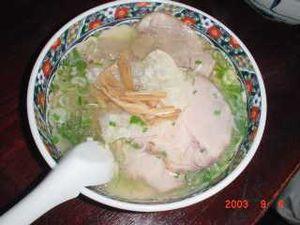
Hakodate est la troisième ville de l'île de Hokkaidō au Japon, derrière Sapporo et Asahikawa. La ville a pendant longtemps été l'unique porte d'entrée pour accéder à Hokkaidō principalement en tant que port de marchandise et de passager. Le paysage de Hakodate est l'un des paysages urbains les plus connus du Japon, étant donné la vue que permet le mont Hakodate sur la ville située sur un bras de terre semblable à un tombolo.